Julio C. Tello

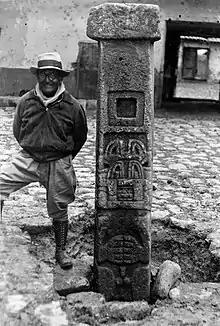
Tello during an archaeological expedition

In 1919 Tello was working with a team at the "Chavín de Huantar" archeological site, where he discovered a stele. (It has since been named for him, the Tello Obelisk.) Construction of the first temple at this major religious center was dated to 850 BCE. The work of Tello and others established that the site had been a center of a complex culture that lasted for several hundred years, to sometime between 500 and 300 BCE. Until late-20th century discoveries established the dates of the 5000-year-old Norte Chico site, the Chavín culture was believed to be the oldest complex civilization in Peru.